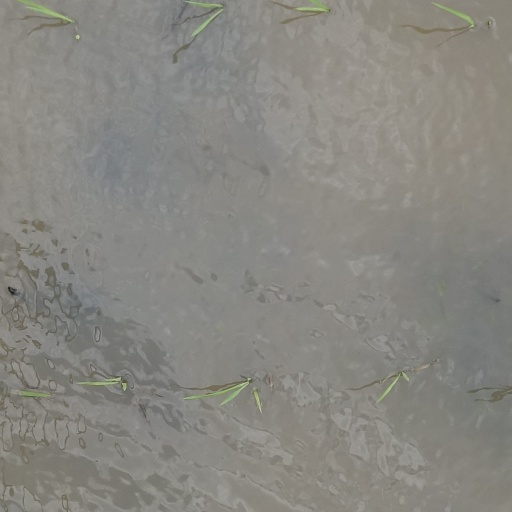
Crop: rice